Safiya Songhai

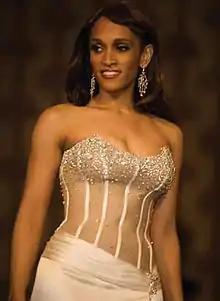

Safiya Songhai, is an American Film Director, University Professor, Television Anchor/Reporter and beauty queen.